Tadeusz Kościuszko Kraków University of Technology

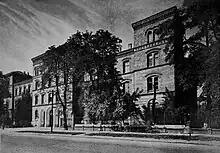
The building of the former military barracks

Almost from the beginning of its existence, Cracow University of Technology has been implementing a broad programme of research activities and cooperation with industry. As a result, by the early 1970s, three of its four faculties had been granted full academic rights to confer doctoral and postdoctoral degrees. In 1966, the fifth faculty, the Faculty of Chemistry (today the Faculty of Chemical Engineering and Technology), was established. Nine years later, the Faculty of Transport (now the Faculty of Electrical and Computer Engineering of the Cracow University of Technology) was established. In 1999, the seventh Faculty was established; it is now the Faculty of Computer Science and Telecommunications of the Cracow University of Technology.